HMS Centaur (R06)

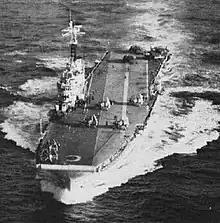
"Centaur" in 1955

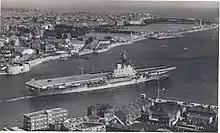
HMS Centaur leaving Portsmouth on July 19th 1954 heading to the Mediterranean.

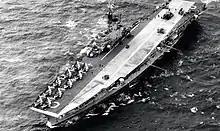
HMS Centaur in the Mediterranean sea September 10, 1954

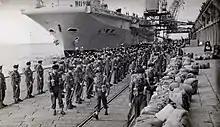
British troops embarking on Centaur in Trieste.

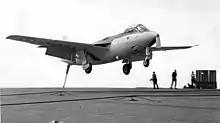
Sea Hawk landing on Centaur

"Centaur"s initial air group of 25 aircraft, as embarked in July 1954, consisted of nine Hawker Sea Hawk FGA6 of 806 Squadron, nine Hawker Sea Fury FB11 of 810 Squadron, six Grumman Avenger AS anti-submarine aircraft of 820 Squadron and one Westland Dragonfly HR5 of the ship's flight. "Centaur" was initially intended to join the Mediterranean Fleet for a period of four months, before heading east of Suez to relieve as the duty carrier in the Far East. As events transpired however, she was to remain in the Mediterranean until June 1955. Her activities during this period included exercises in company with her sister ship "Albion" and NATO allies, embarking British troops during the withdrawal from Trieste in October 1954, escorting the royal yacht during a Royal Tour and numerous visits to friendly ports. Whilst at Malta in February 1955 the Sea Furys of 810 Squadron were disembarked and the squadron later flew back to the UK to be disbanded; they were replaced by nine Sea Hawks of 803 Squadron which were transferred from "Albion" in March 1955. The Avenger AS4s of 820 Squadron were similarly replaced by six Avenger AS5s of 814 Squadron.